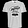
Label: T - shirt / top